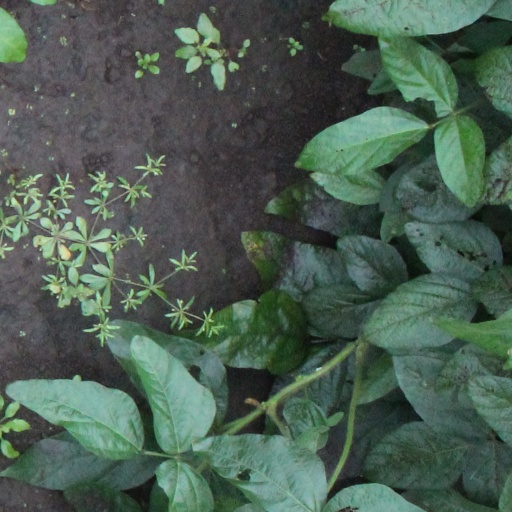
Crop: soybean